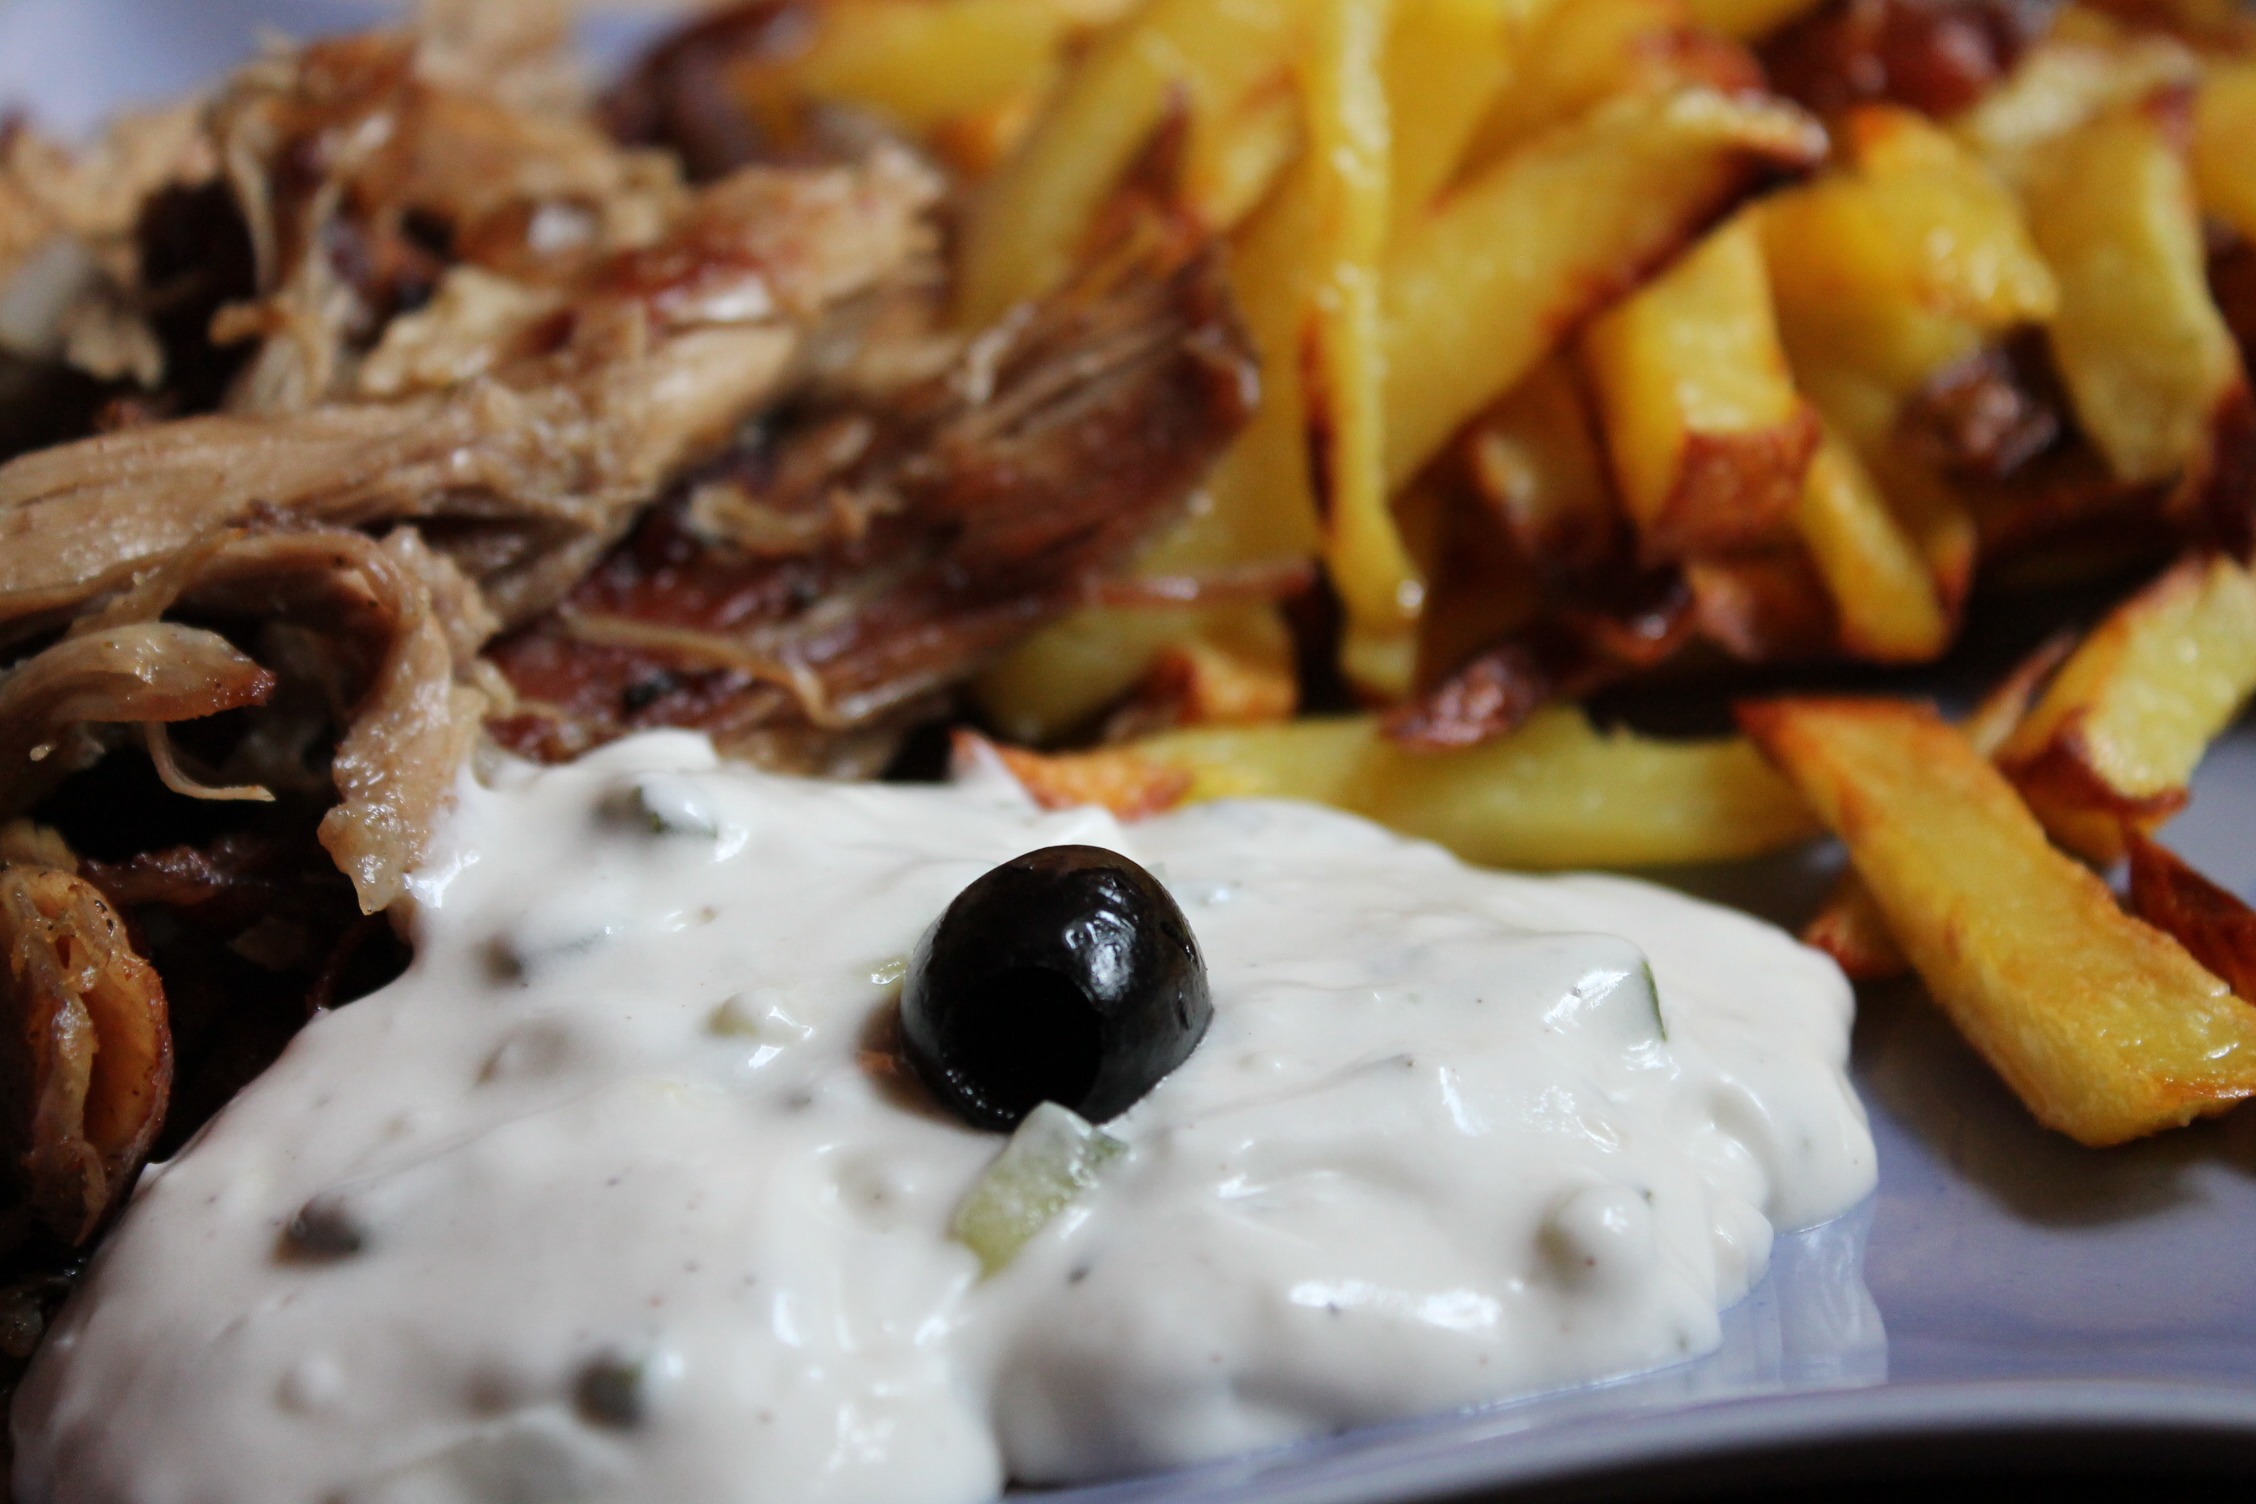
dish, meal, food, produce, vegetable, breakfast, eat, meat, cuisine, french, olive, foodfoto, zaziki